Raoul Lufbery

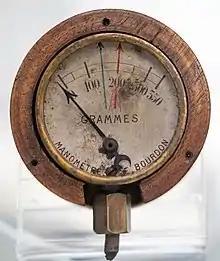
Fuel pressure gauge from an aircraft flown by Lufbery, on display at the Steven F. Udvar-Hazy Center.

On 19 May 1918, Lufbery took off in a Nieuport 28 in an attempt to intercept a German Albatros C.III near to the 94th's home airfield. As Lufbery closed in to attack, the German gunner's fire hit the Nieuport.